Stanley Park

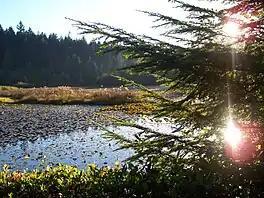
"Royal" lily pads on Beaver Lake

Another major windstorm ravaged the park on December 15, 2006, with winds (Hanukkah Eve windstorm). Over 60 percent of the western edge was damaged; the worst part was the area around Prospect Point. In total, about 40 percent of the forest was affected, with an estimated 10,000 trees downed. Large sections of the seawall were also destabilized by the storm, and many areas of the park were closed to the public pending restoration. The cost of restoration was estimated at $9million, which was covered by contributions from all three levels of government and private and corporate donations.